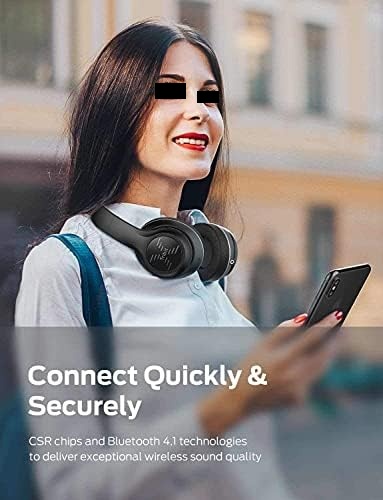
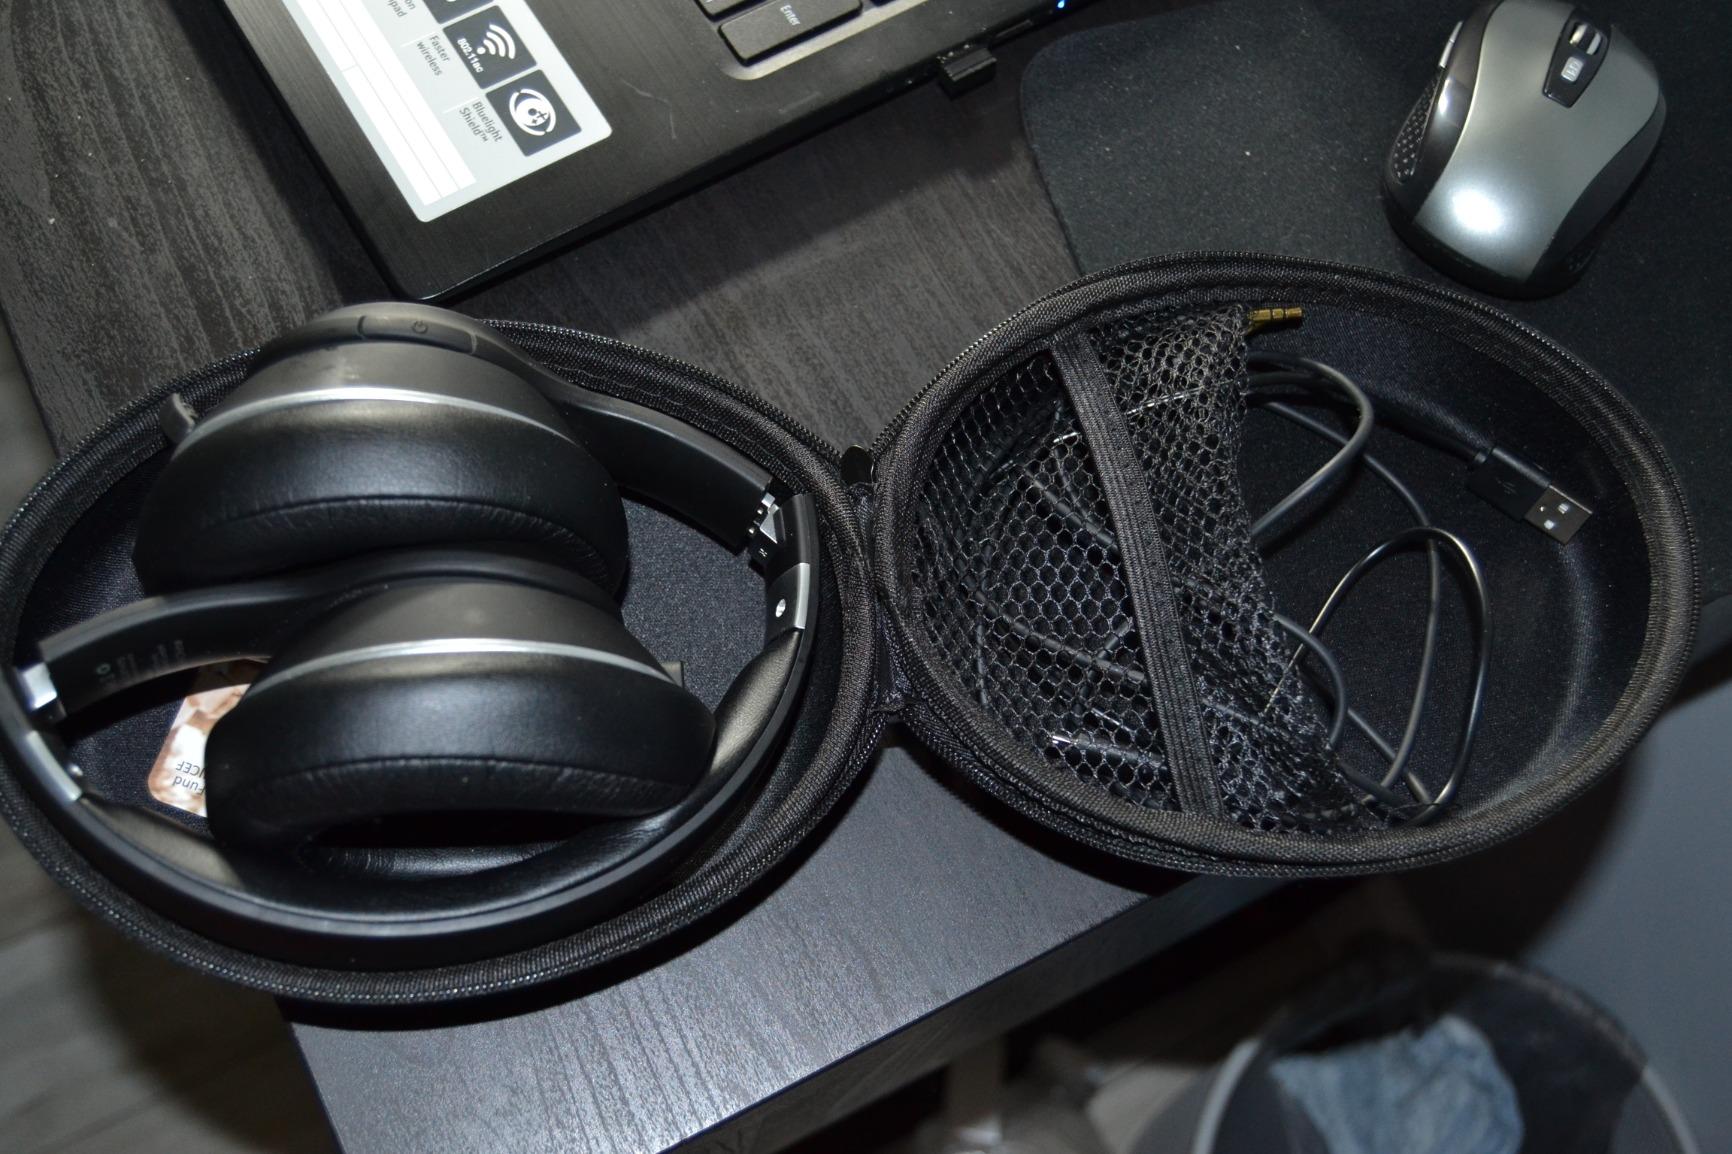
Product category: headphones
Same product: yes